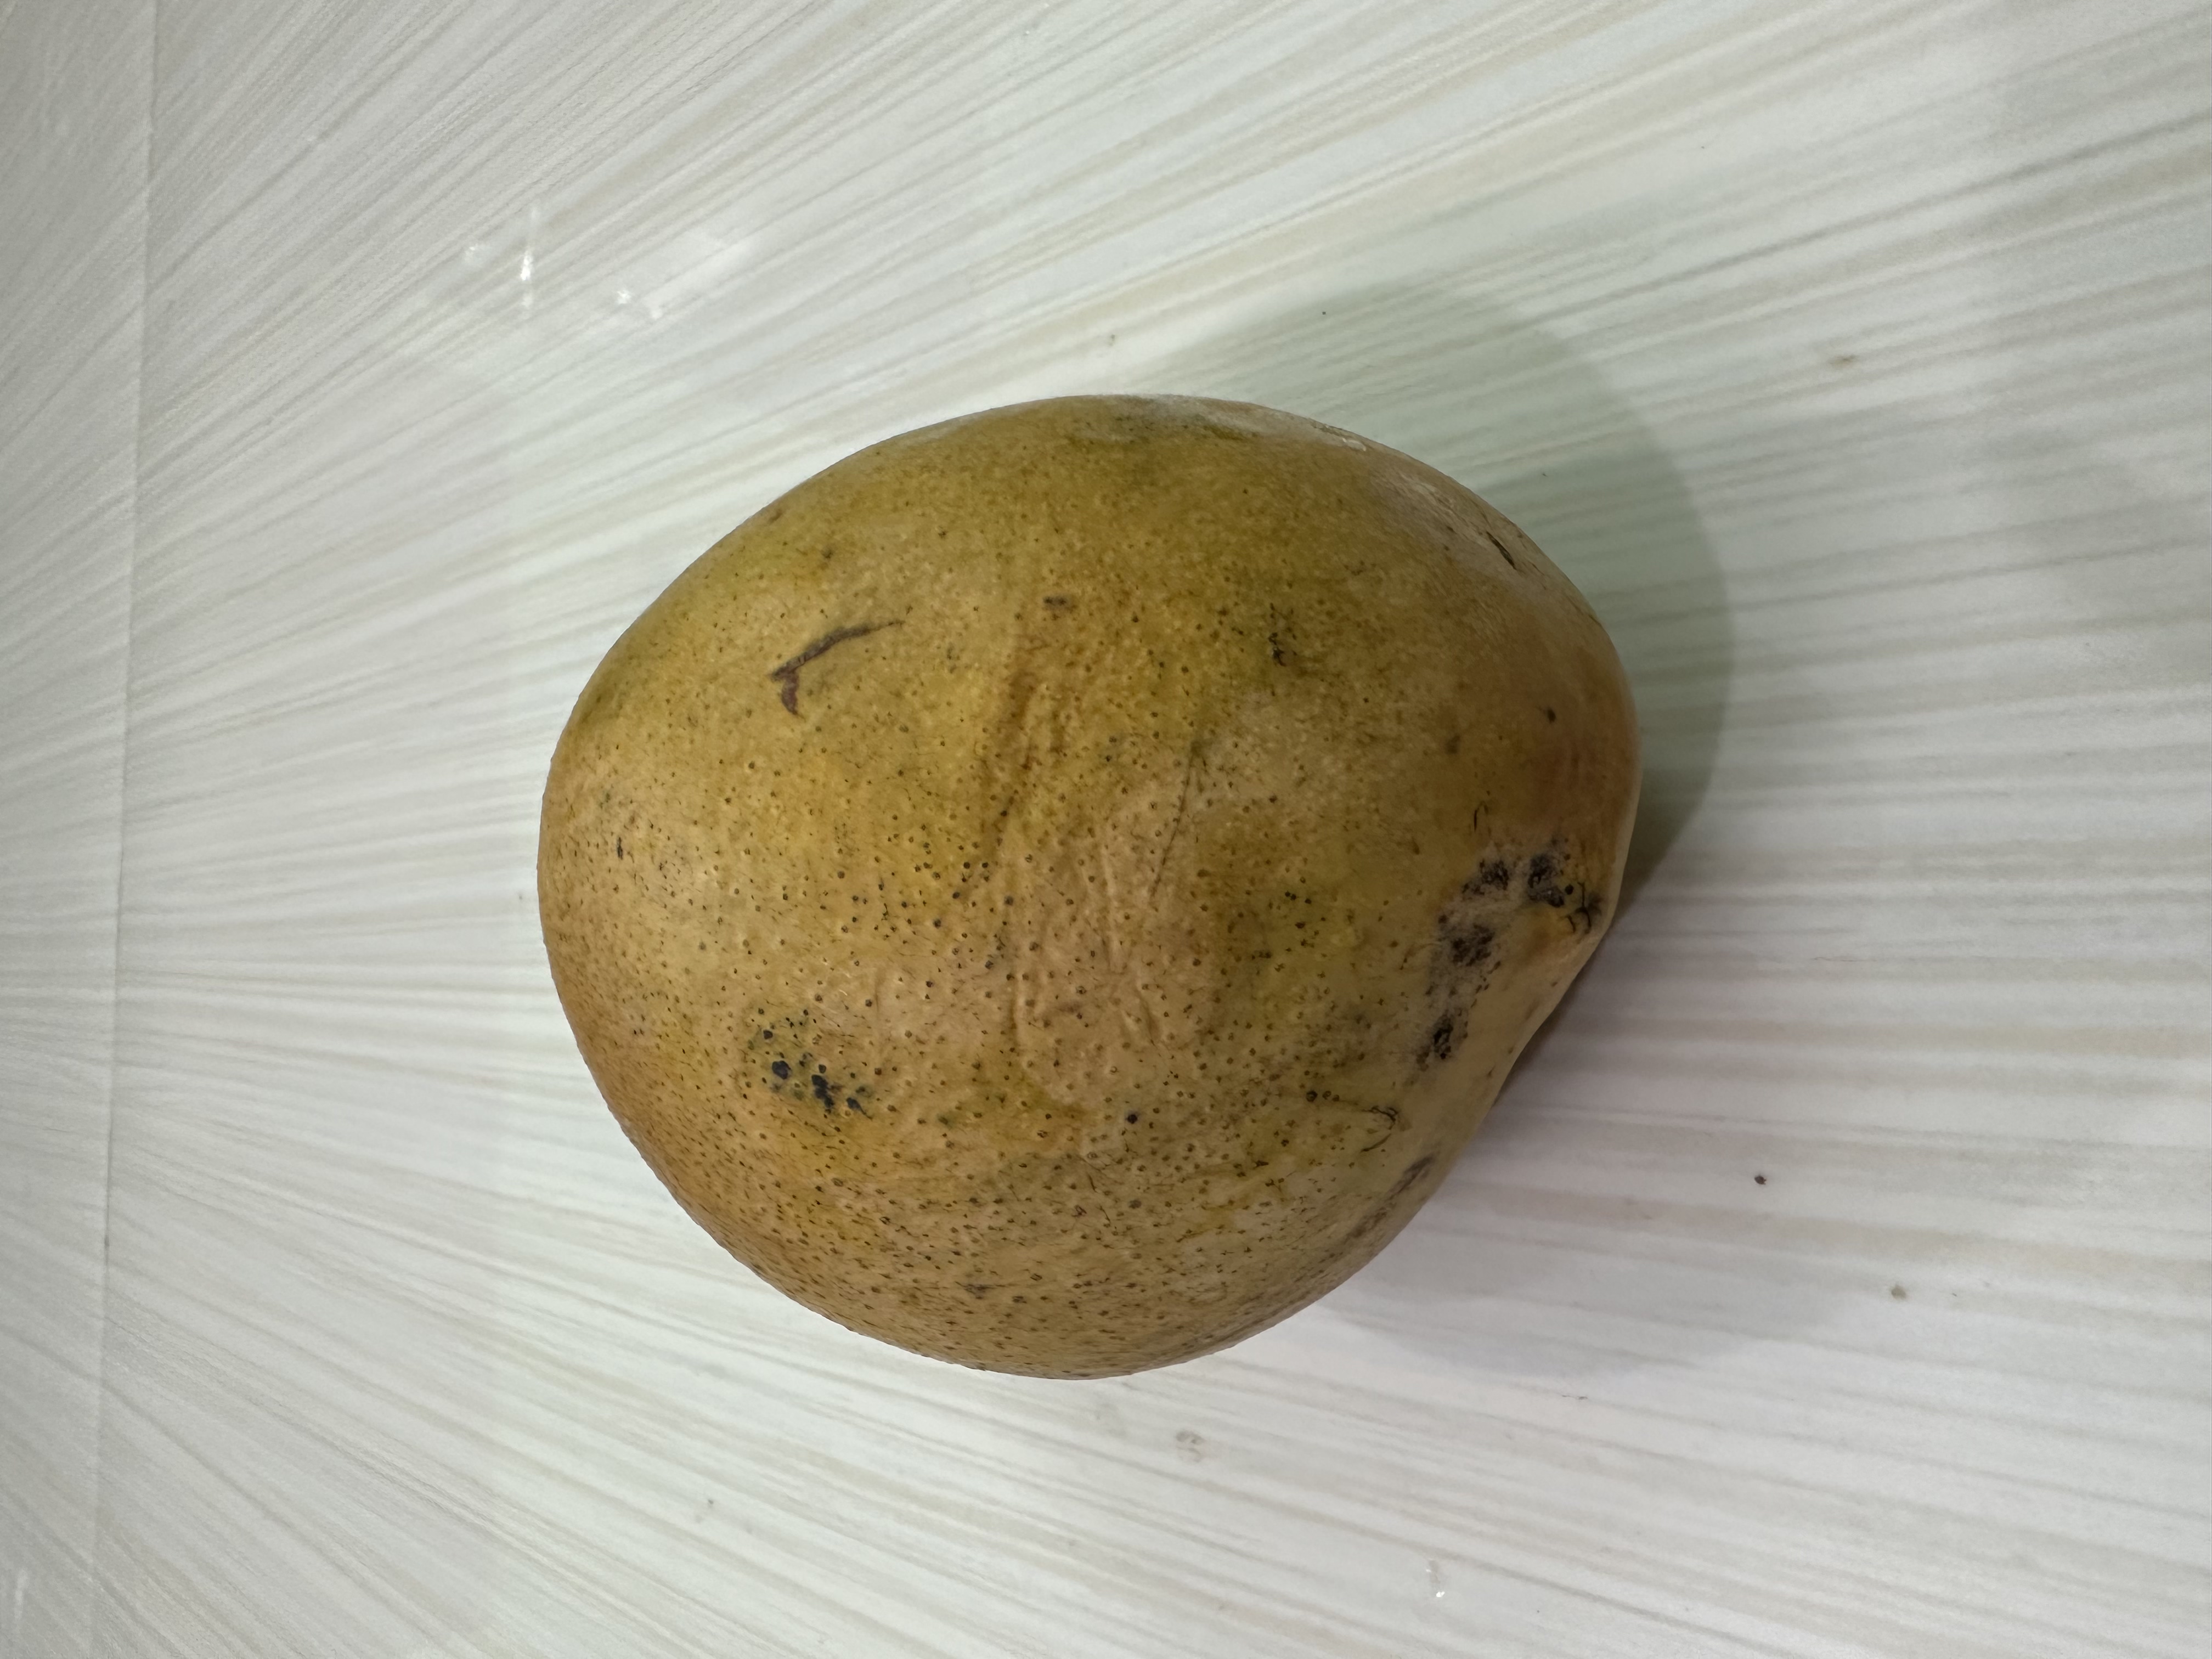
Mango variety: Nilambori